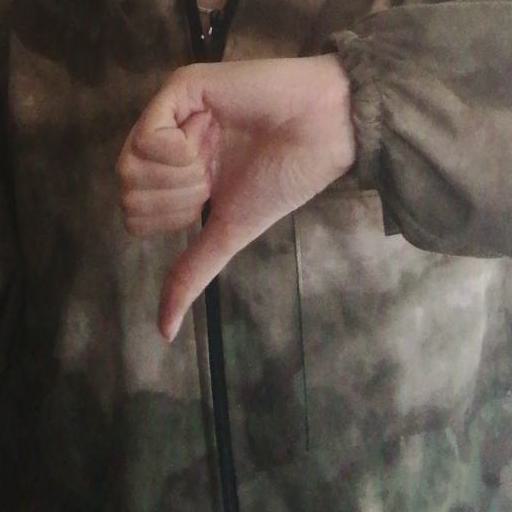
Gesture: dislike